Star Trek: Enterprise

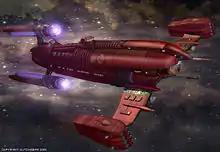
The Kzinti Dark Stalker vessel as designed by Josh Finney for use in the fifth season

At the time of the cancellation, Coto had hoped for renewal and already started to make plans for the fifth season. These included the expectation that the show would begin to cover the buildup to the Romulan War, as well as continue to link to "The Original Series" with references to things such as the cloud city of Stratos, as seen in "The Cloud Minders". Another feature Coto planned was to have a "miniseries within a series", with four or five episodes devoted to following up on events from the Mirror Universe episode "In a Mirror, Darkly". The producers also intended to bring Jeffrey Combs onto the series as a regular by placing his recurring Andorian character Shran on the bridge of the "Enterprise" in an advisory capacity.